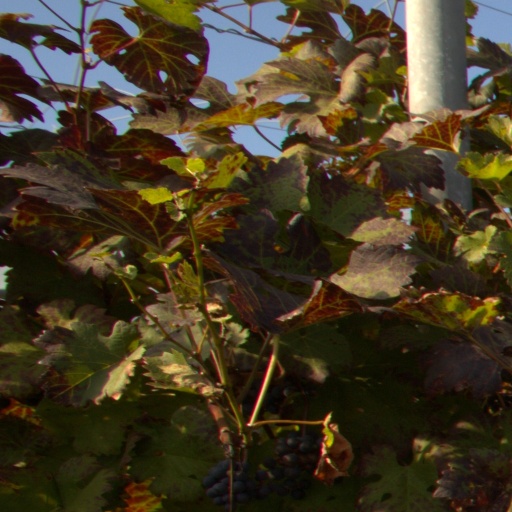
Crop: grape